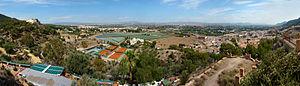
Murcie est une commune du sud de l'Espagne et la capitale de la région de Murcie. Elle est située à 350 km au sud-est de Madrid et à 35 km de la mer Méditerranée. Avec une population de 442 203 habitants en 2011, c'est la septième ville d'Espagne. Son agglomération compte 690 000 habitants.